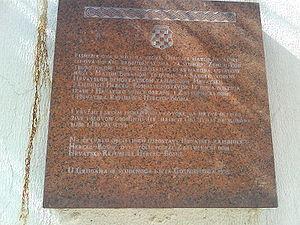
Mate Boban, né le 12 février 1940 à Sovići, Royaume de Yougoslavie et mort le 7 juillet 1997 à Mostar, était un politicien croate d'Herzégovine et l'un des principaux leader des Croates de Bosnie-Herzégovine durant la guerre de Bosnie. Il fut le premier et dernier président de la République d'Herceg-Bosna, province autonome auto-proclamée et jamais reconnue qui exista entre 1991 et 1995.